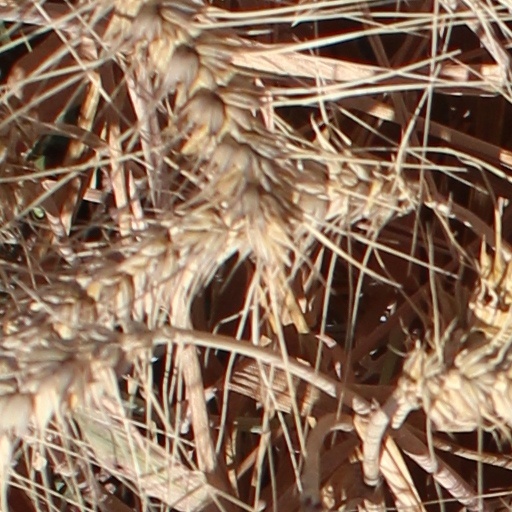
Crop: wheat